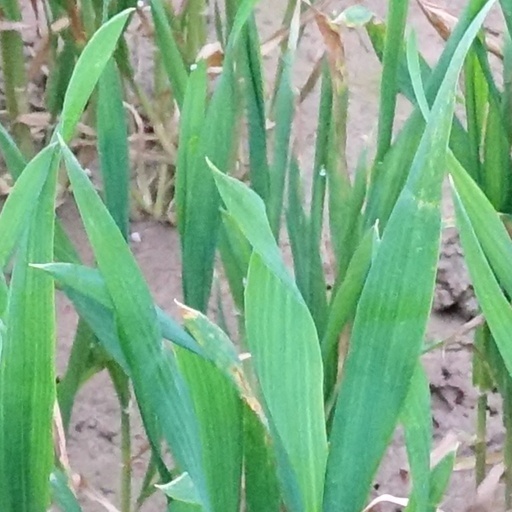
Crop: wheat